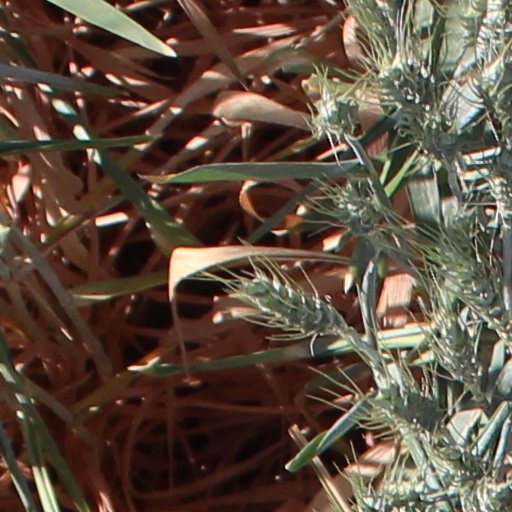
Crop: wheat